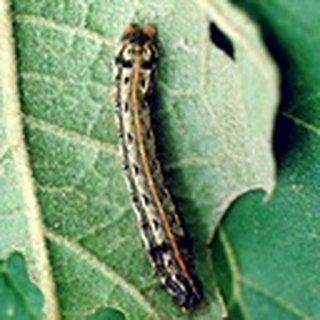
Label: cotton_army_worm